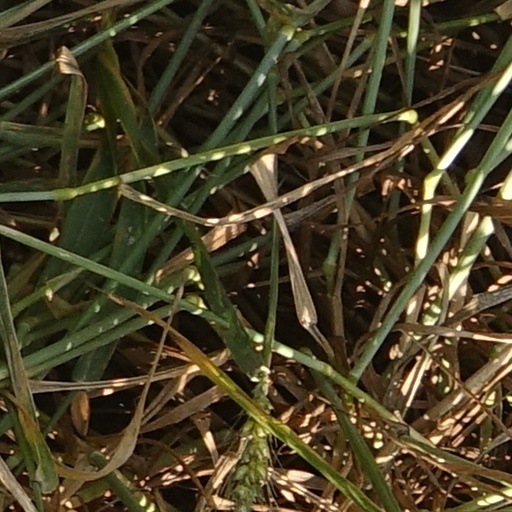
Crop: wheat